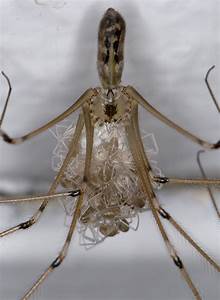
Label: spider